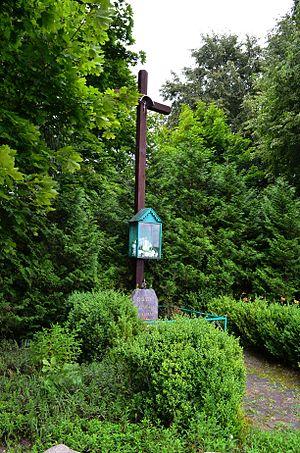
Glitiškės est un village appartenant au district de Vilnius en Lituanie. Il est situé sur la rive orientale du lac Širvys. Selon le recensement de 2011, il abritait 549 habitants.